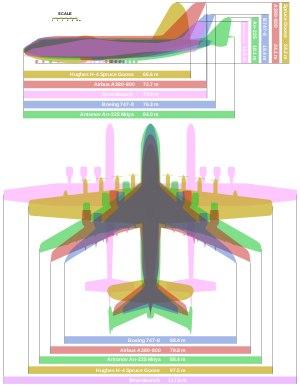
L'Airbus A380 est un avion de ligne civil très gros-porteur long-courrier quadriréacteur à double pont, produit par Airbus. Les éléments sont fabriqués et assemblés dans différents pays de l'Union européenne ; les principaux le sont en France, en Allemagne, en Espagne et au Royaume-Uni. D'autres pièces proviennent d'autres pays, dont la Belgique, et l'assemblage final est réalisé sur le site de Toulouse, en France.
Le Boeing 747 est un avion de ligne à réaction américain à fuselage large construit depuis 1969 par Boeing, souvent désigné par son surnom, Jumbo Jet ou Reine des Ciels. Sa « bosse » caractéristique à l'avant du fuselage fait du 747 un appareil particulièrement reconnaissable. Le 747 est également le premier avion de ligne à fuselage large. Construit aux États-Unis par le groupe Boeing Commercial Airplanes, le 747 dans sa première version a une capacité deux fois et demi supérieure à celle du Boeing 707 qui est l'un des grands avions commerciaux des années 1960. Effectuant son premier vol le 9 février 1969 et mis en service en janvier 1970, le 747 détient pendant 37 ans le record de la capacité de passagers, jusqu'à l'arrivée de l'Airbus A380.
Le Boeing 747-8 est un avion de ligne à réaction gros-porteur développé par Boeing Commercial Airplanes. Officiellement annoncé en 2005, le 747-8 est la quatrième génération de versions du Boeing 747, avec un fuselage allongé, une voilure redessinée et des performances supérieures à celles du 747-400. Le 747-8 est la plus grande version du 747, le plus grand avion commercial construit aux États-Unis et le plus long avion à passagers du monde.
L'Antonov An-225 Mriya est un avion de transport très gros porteur, fabriqué initialement en République socialiste soviétique d'Ukraine puis en coopération entre l'Ukraine et la Chine. Son nom de code OTAN est « Cossack ». Cet avion aux dimensions impressionnantes est le plus long et le plus lourd avion du monde, et le troisième en envergure, derrière le Stratolaunch et l'hydravion géant H-4 Hercules. Il est capable de transporter des charges volumineuses pesant jusqu'à 250 tonnes avec une autonomie de 4 000 à 14 500 km selon la charge.
Le Hughes H-4 Hercules est un hydravion à coque surdimensionné construit aux États-Unis au milieu des années 1940. Avec 97,54 mètres, c'est le second plus grand avion du monde en termes d'envergure après le Stratolaunch, mais il reste le premier en termes de hauteur. L'Antonov 225 et l'Airbus A380 le surpassent en masse et en longueur. C'est également l'avion le plus célèbre de Hughes Aircraft. Presque entièrement en bois, il fut baptisé « Spruce Goose » par ses critiques, terme détesté par Howard Hughes.